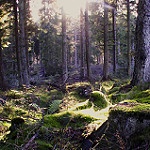
Label: forest